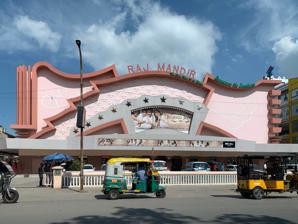
Building: Raj Mandir Cinema
Country: India
Year built: 1976
Cinema in Jaipur, India Raj Mandir Cinema राज मंदिर Raj Mandir Location of Raj Mandir Cinema in Jaipur Show map of Jaipur Location in Rajasthan Show map of Rajasthan Alternative names RajMandir General information Type Single Screen Theater Architectural style Streamline Moderne ( Art Moderne ) Location Panch Batti Address B-16, Panch Batti,  Bhagwan Das Rd, Jaipur - 302001 Town or city Jaipur , Rajasthan Country India Coordinates 26°54′56″N 75°48′37″E / 26.9154985°N 75.8101639°E / 26.9154985; 75.8101639 Completed June 1976 ; 48 years ago ( June 1976 ) Inaugurated 1 June 1976 Client Kushalchand Surana Design and construction Architect(s) W.M. Namjoshi Other information Seating capacity 1,165 Website https://rajmandircinema.com Raj Mandir Cinema is a movie theatre in Jaipur in Rajasthan state in India . Situated on the Bhagwan Das Road, near M.I. Road , the meringue-shaped auditorium opened in 1976, and over the years has seen many movie premieres of Hindi films , and has become a popular symbol of Jaipur. The theatre often referred to as 'Cinema Ka Mandir' is equipped with the latest technology in sound and projection with Dolby Atmos and SLS speakers , the first in the state of Rajasthan . An important landmark and tourist destination, the cinema hall has been accorded the status of largest single screen theatre in Asia . History Raj Mandir Cinema interior Originally the brainchild of Mehtab Chandra Golcha, it opened on 1 June 1976 with the film " Charas ". It was designed by architect W. M. Namjoshi in Art Moderne style ( Streamline Moderne or late Art Deco ). Known for its large size as well as opulent and meringue interiors, Raj Mandir remains an important part of the tourist circuit, and thus usually remains full despite its size. The Bhuramal Rajmal Surana group, a prominent Jaipur jewelry house, owns and operates the cinema. The nine stars on the exterior signify nine gemstones in the Navaratna style, an homage to the owners' jewelry house. The film Hum Aapke Hain Kaun ran for 75 weeks in the theatre, while Ram Teri Ganga Maili ran for 74 weeks in the theatre. Many other films have run for over 100 days in the theatre, including Naseeb , Sharabi , Avtaar , Maine Pyaar Kiya , Beta and more. Trailer Launch The trailer of Bhool Bhulaiyaa 3 was launched on 9 October 2024, at the iconic Raj Mandir Cinema with lead actors Kartik Aaryan , Tripti Dimri and Vidya Balan attending the event. Notes Bhuramal Rajmal Surana Owner Of Rajmandir Cinema References